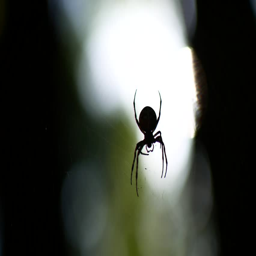
the spider is sitting on a cobweb